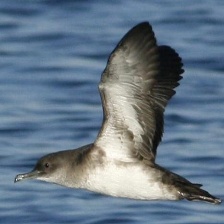
Species: BLACK VENTED SHEARWATER
Scientific name: PUFFINUS OPISTHOMELA